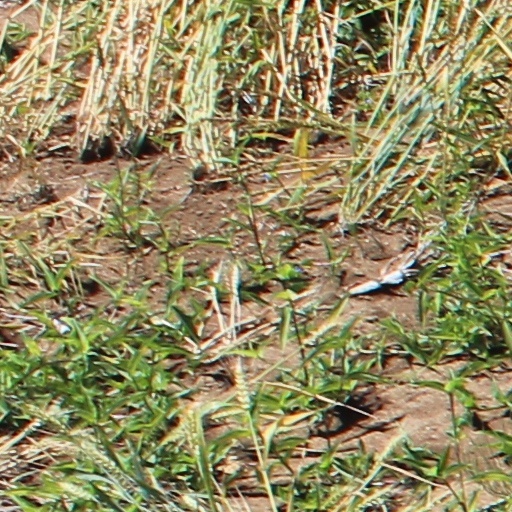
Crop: wheat